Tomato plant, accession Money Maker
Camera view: tilt-top (135 deg); turntable rotation: 330 degrees
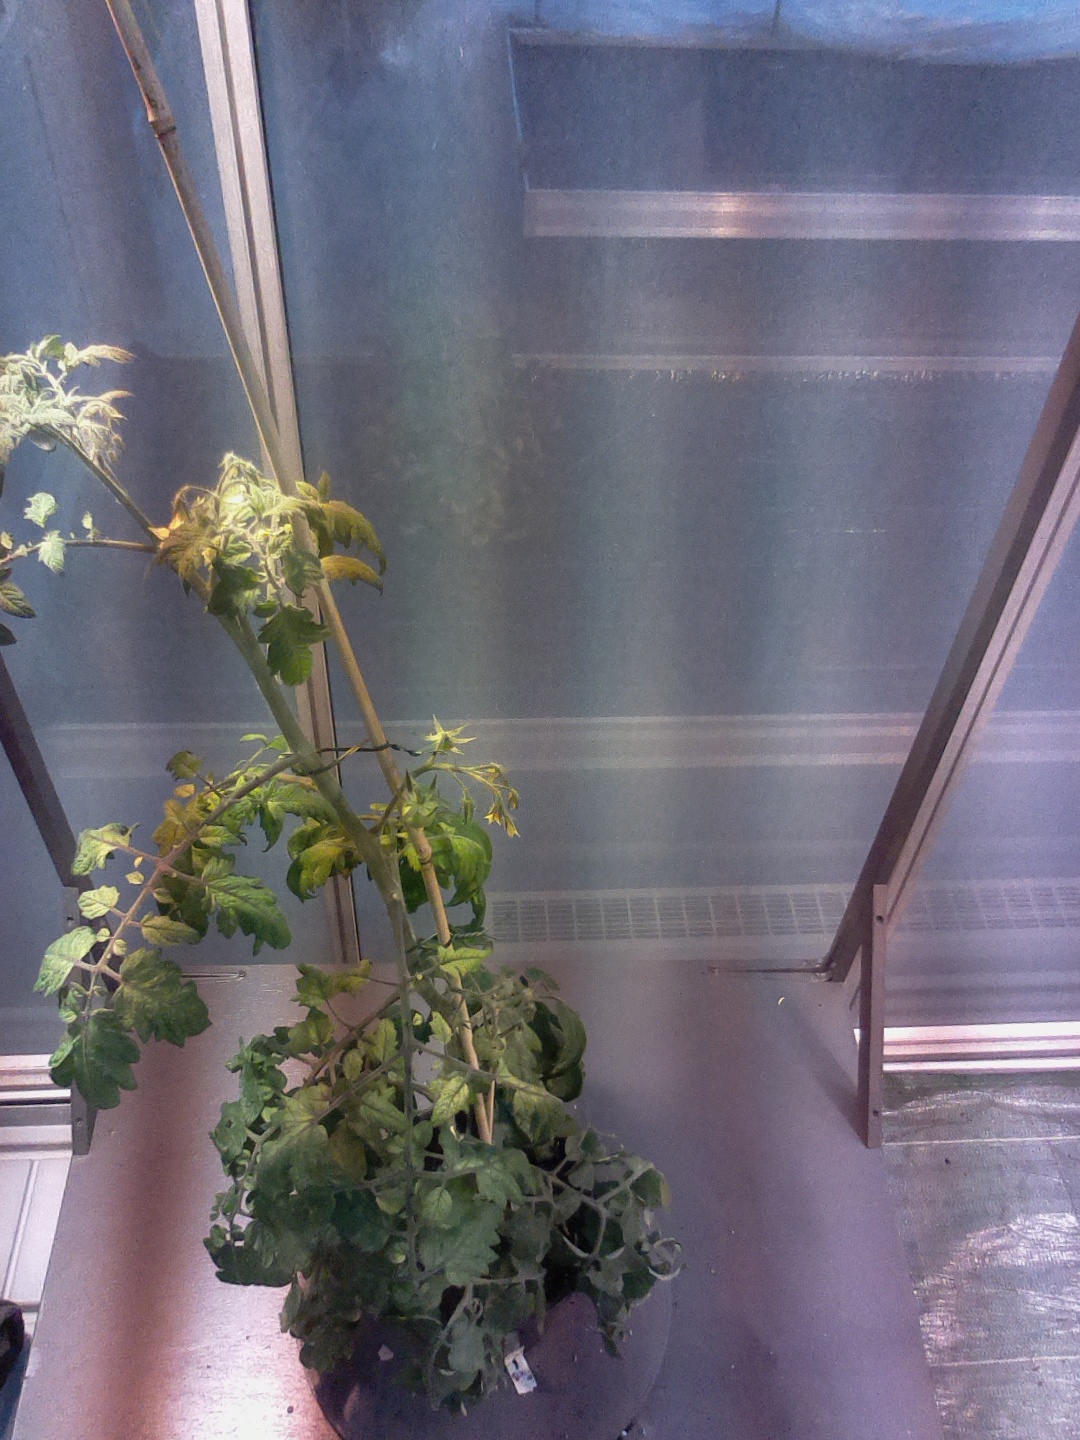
BBCH growth stage 71: 10%-20% of final fruit size